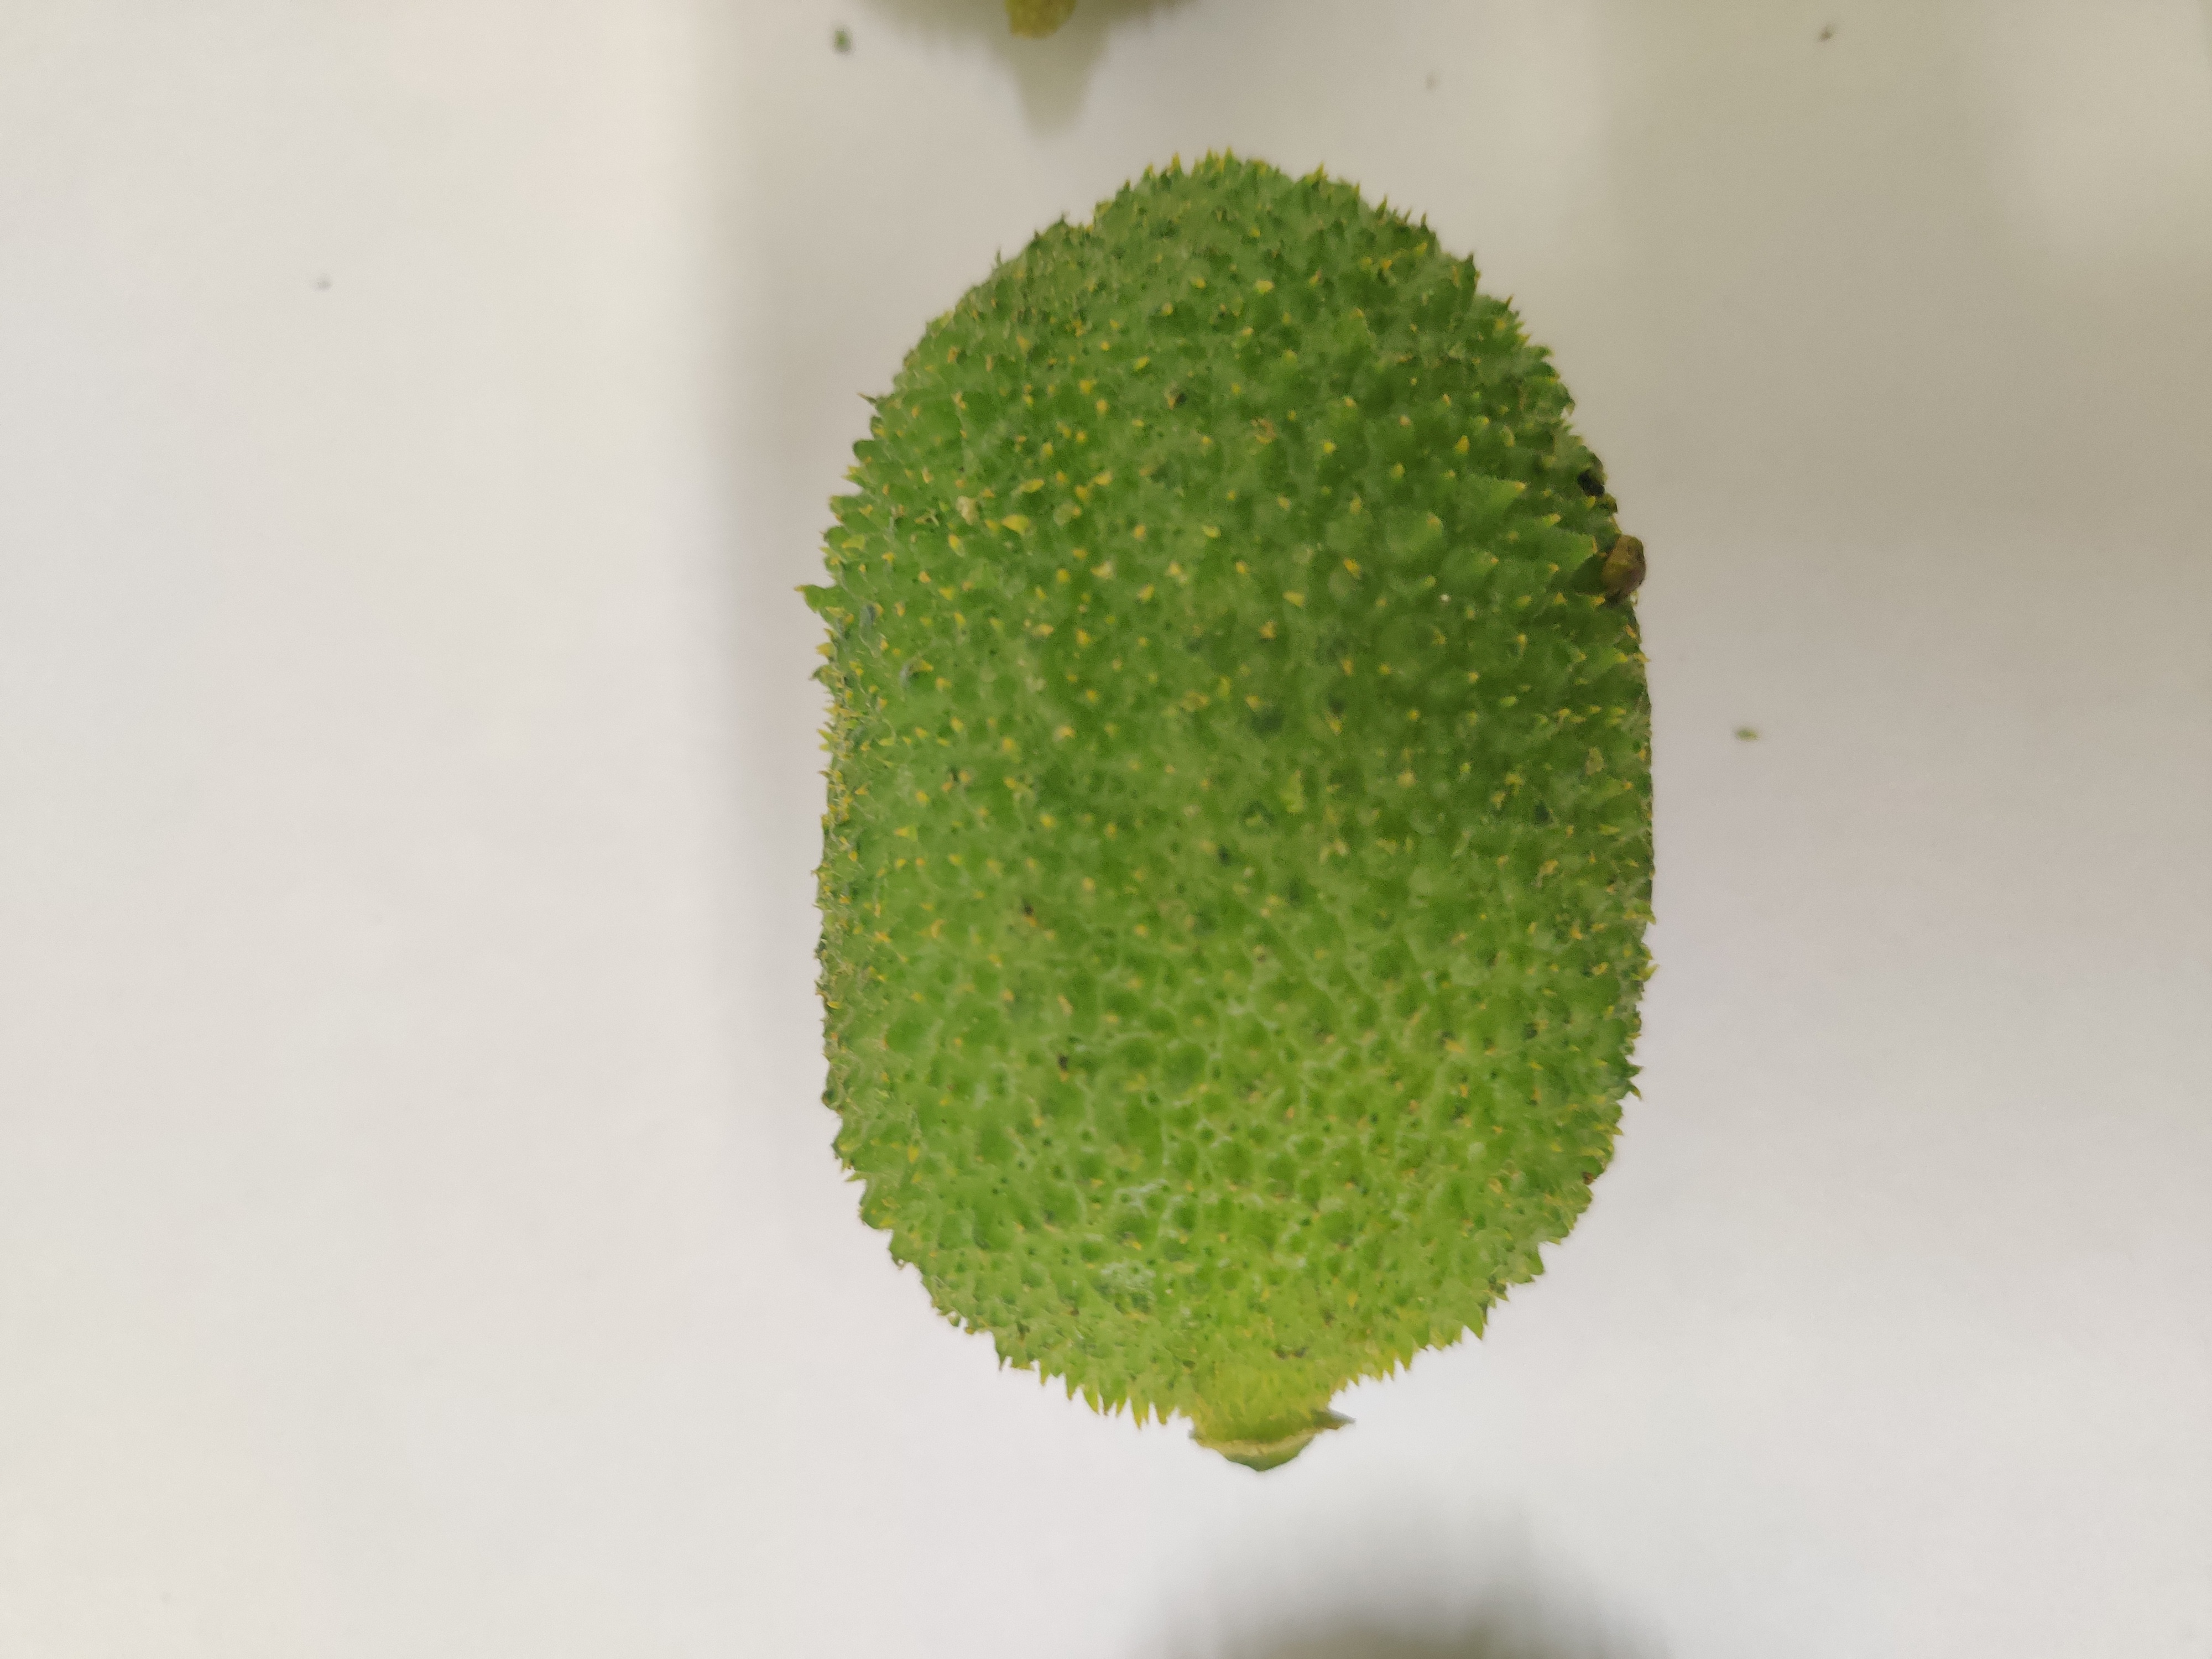
Crop: Spiny Gourd
Condition: Fresh